Bx6 (New York City bus)

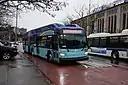
Two 2018 XN60s on the Bx6 SBS at 161st Street/River Avenue in January 2019: (1008) to Hunts Point (top), and (1013) to Riverside Drive (bottom)

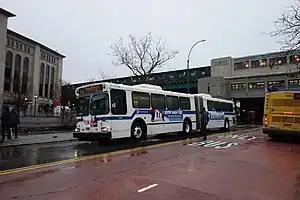
A 2003 D60HF (5738) on the Washington Heights-bound Bx6 at River Avenue/161st Street in January 2019

The Bx6 also employs Select Bus Service, the third in the Bronx and the 15th one in the whole city overall. It runs the same route as the Bx6 local, except that the eastbound SBS route follows the westbound local route instead of exiting the Macombs Dam Bridge to Jerome Avenue.